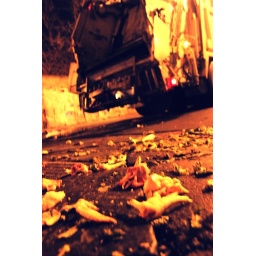
The evening clean up of the Catania street market in Sicily.